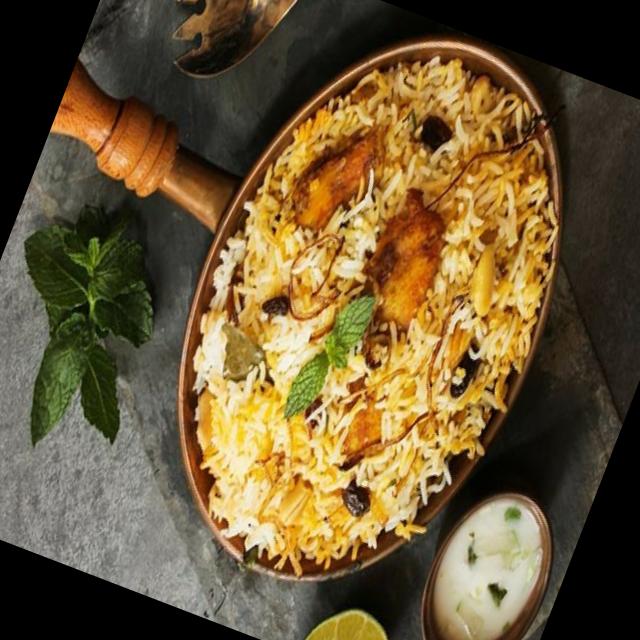
Dish: biryani